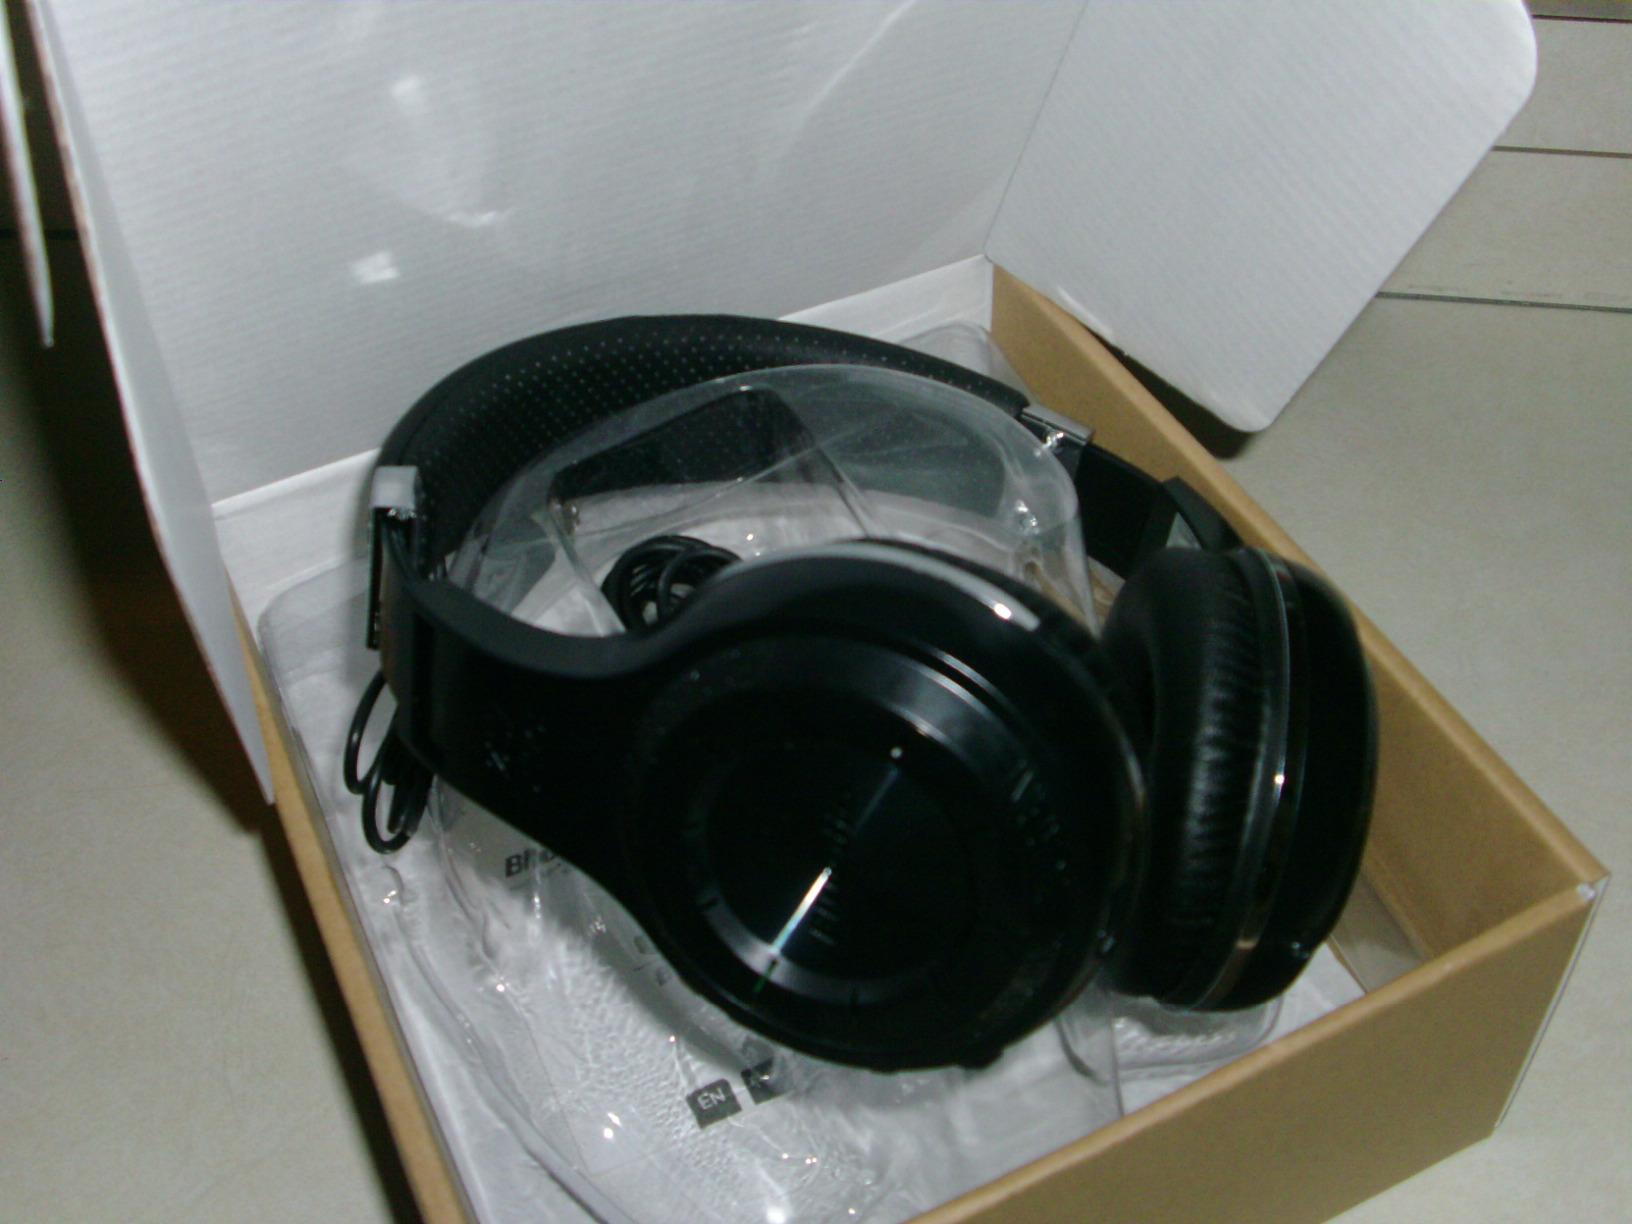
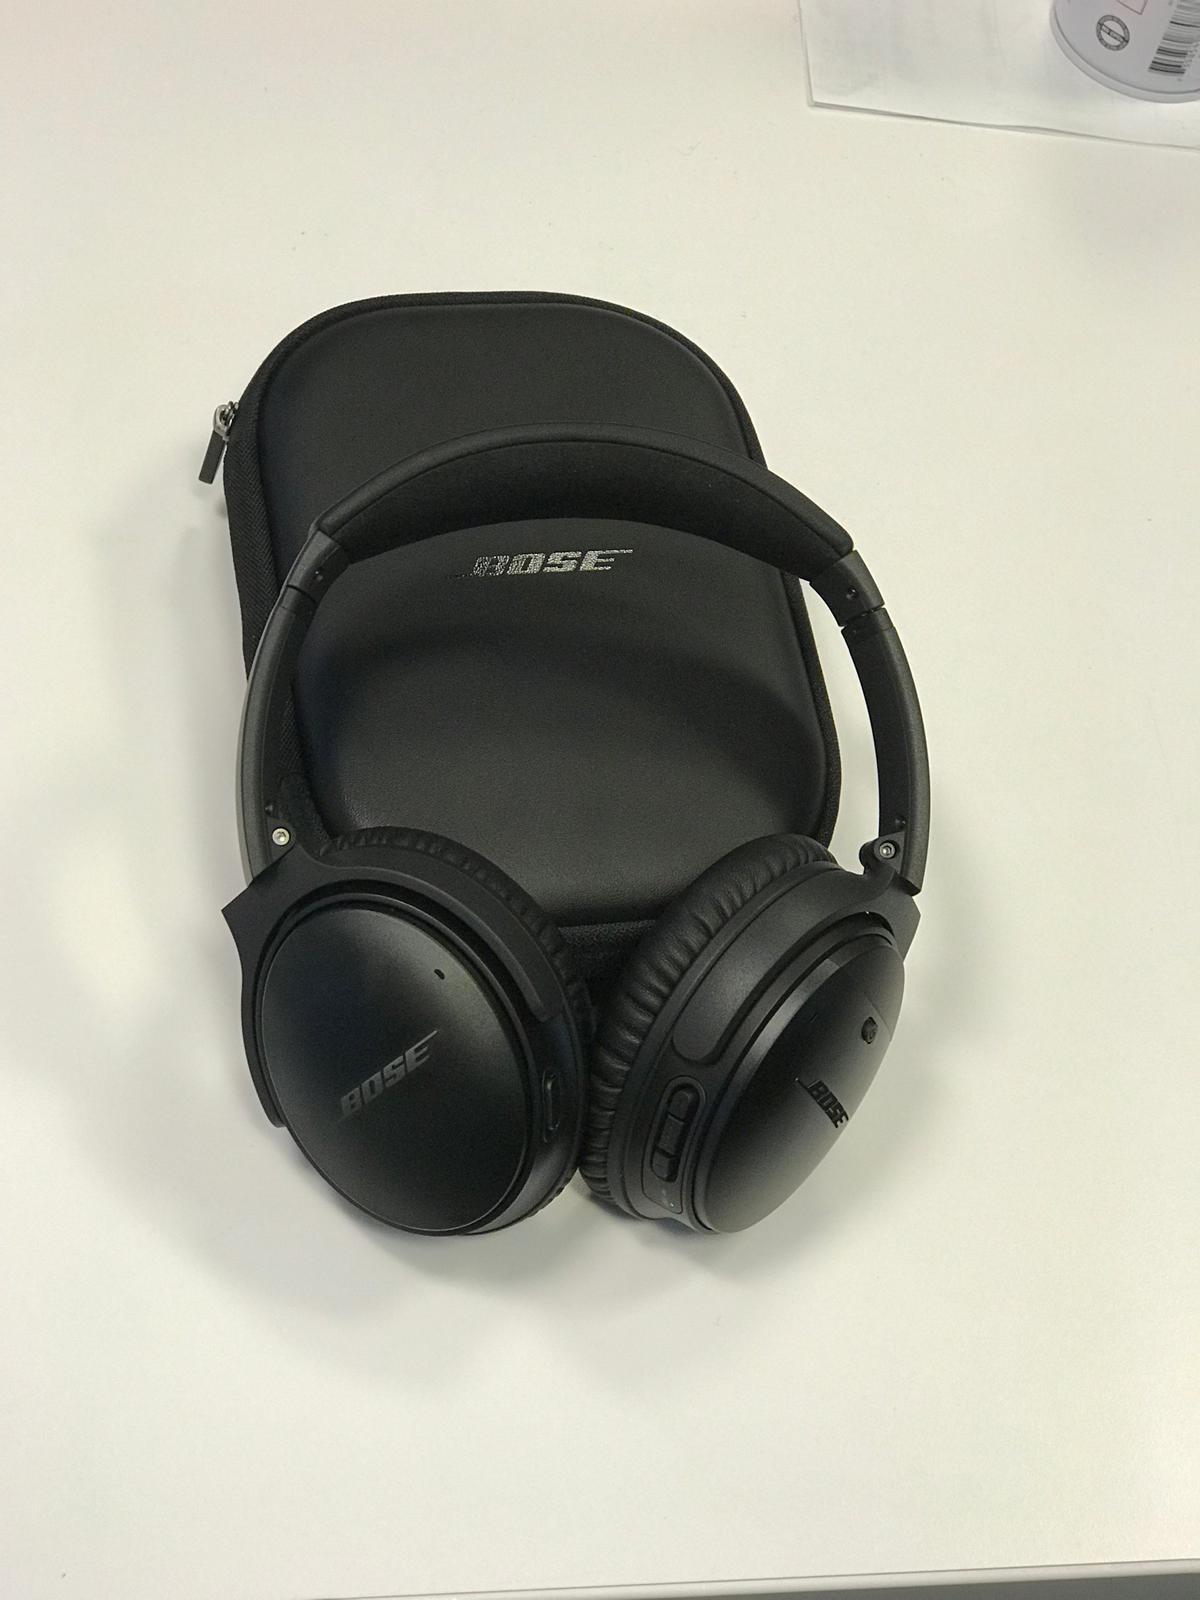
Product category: headphones
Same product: no